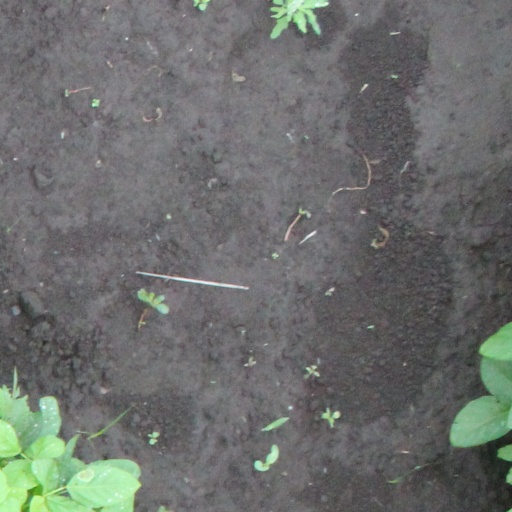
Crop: soybean